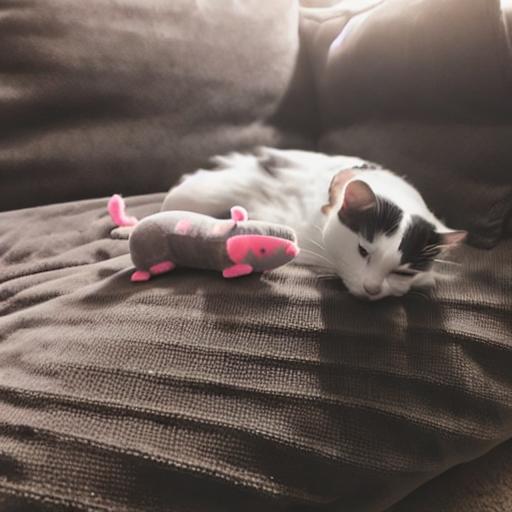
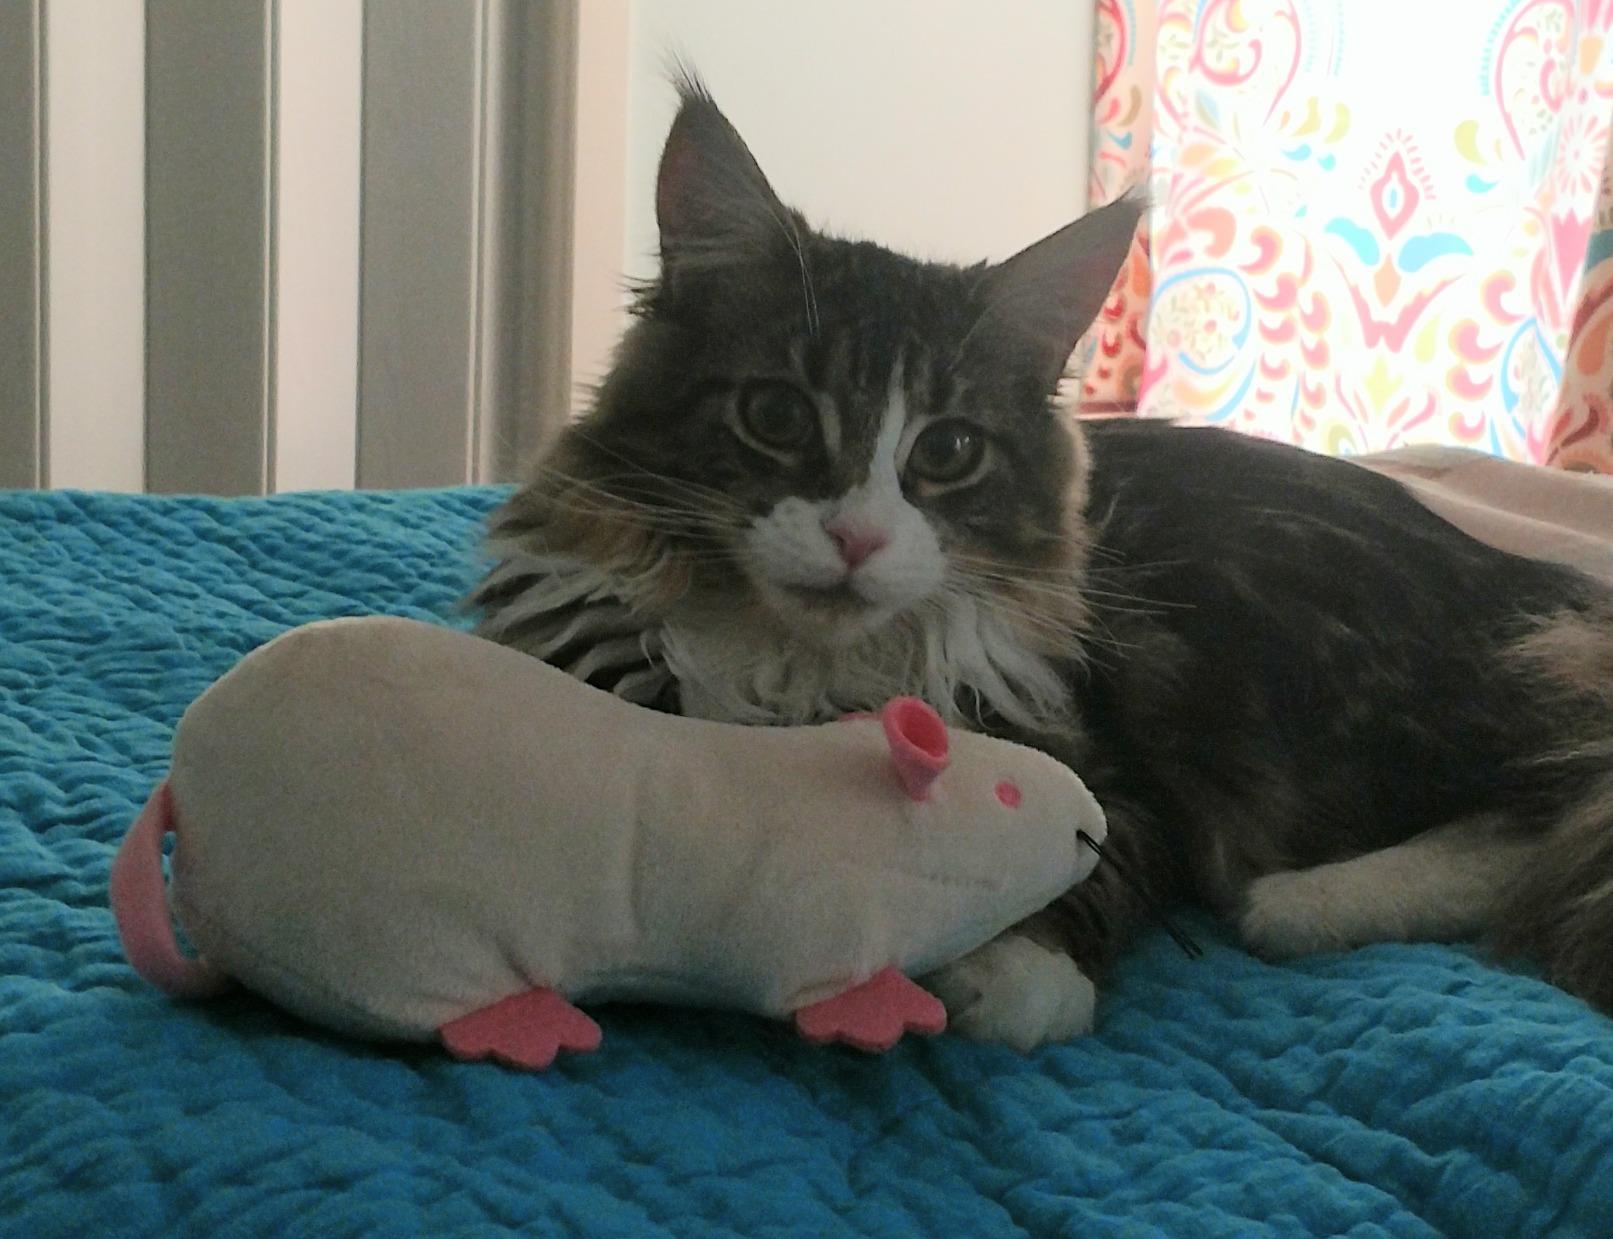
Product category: items_toy
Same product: no